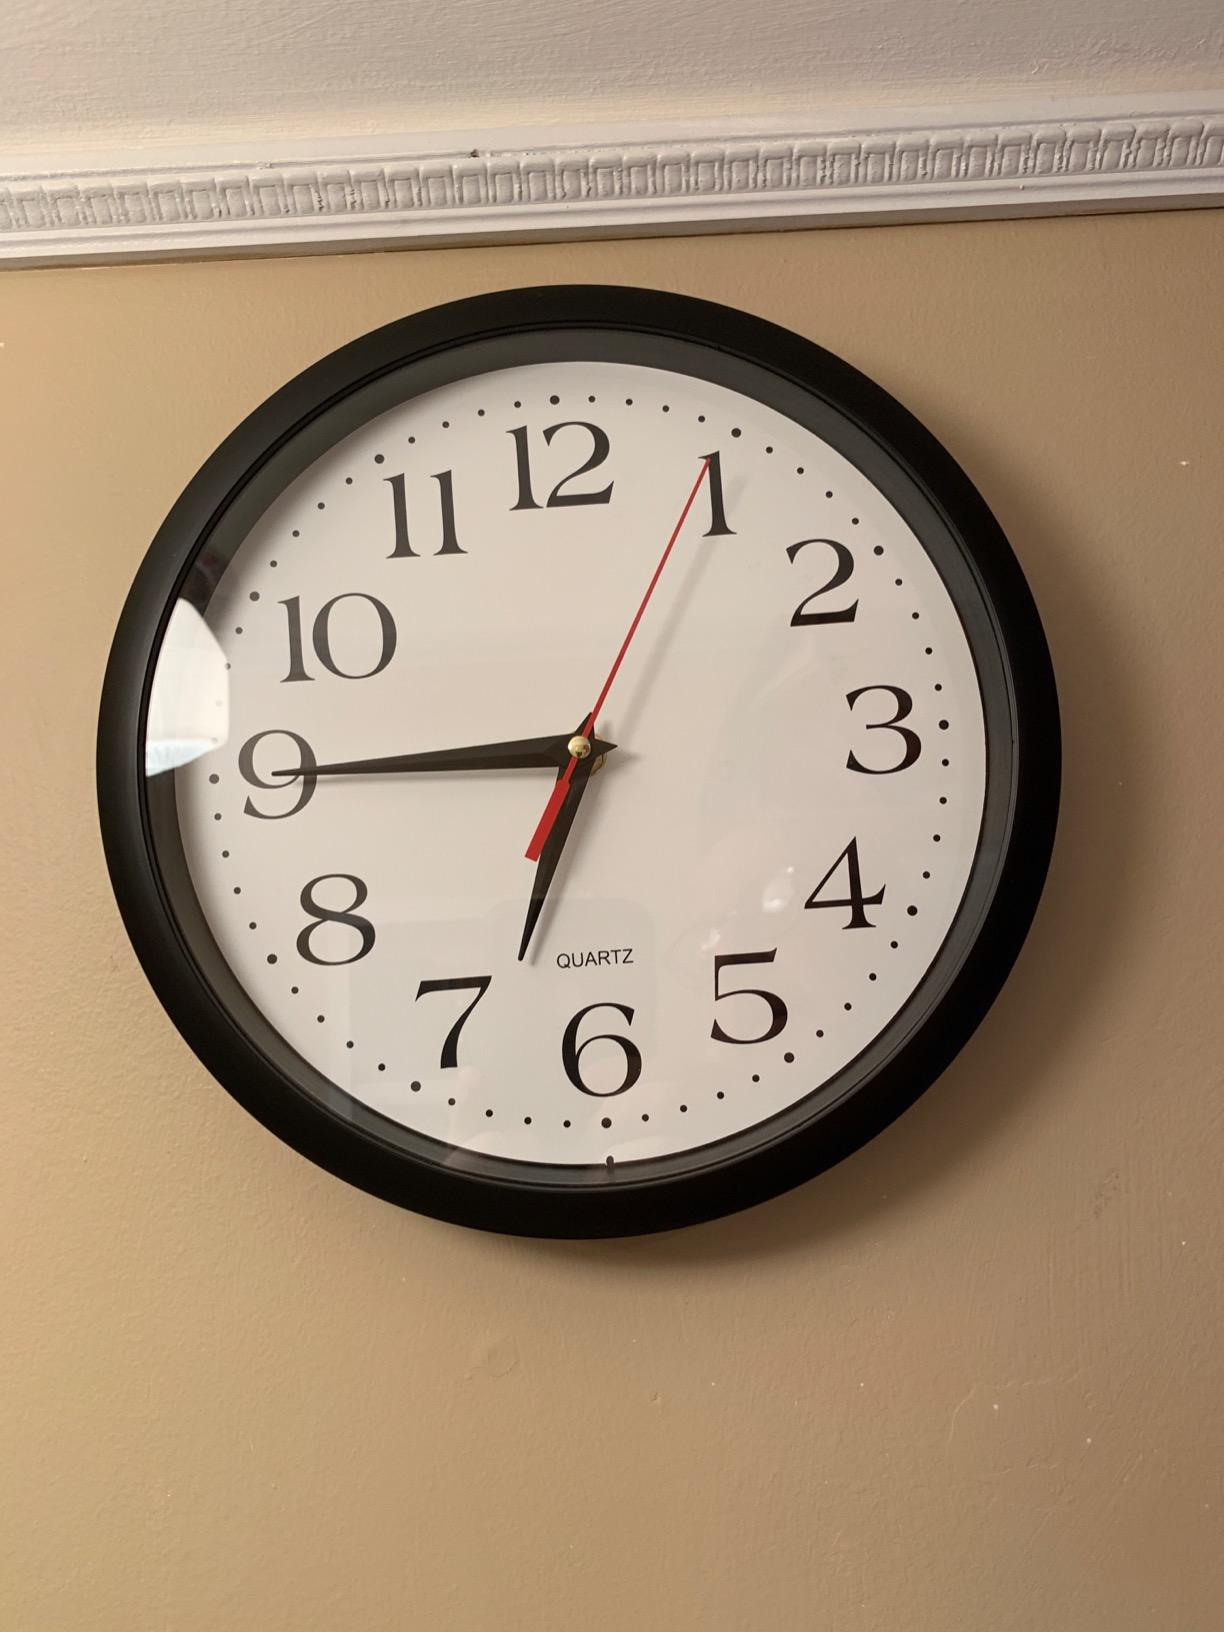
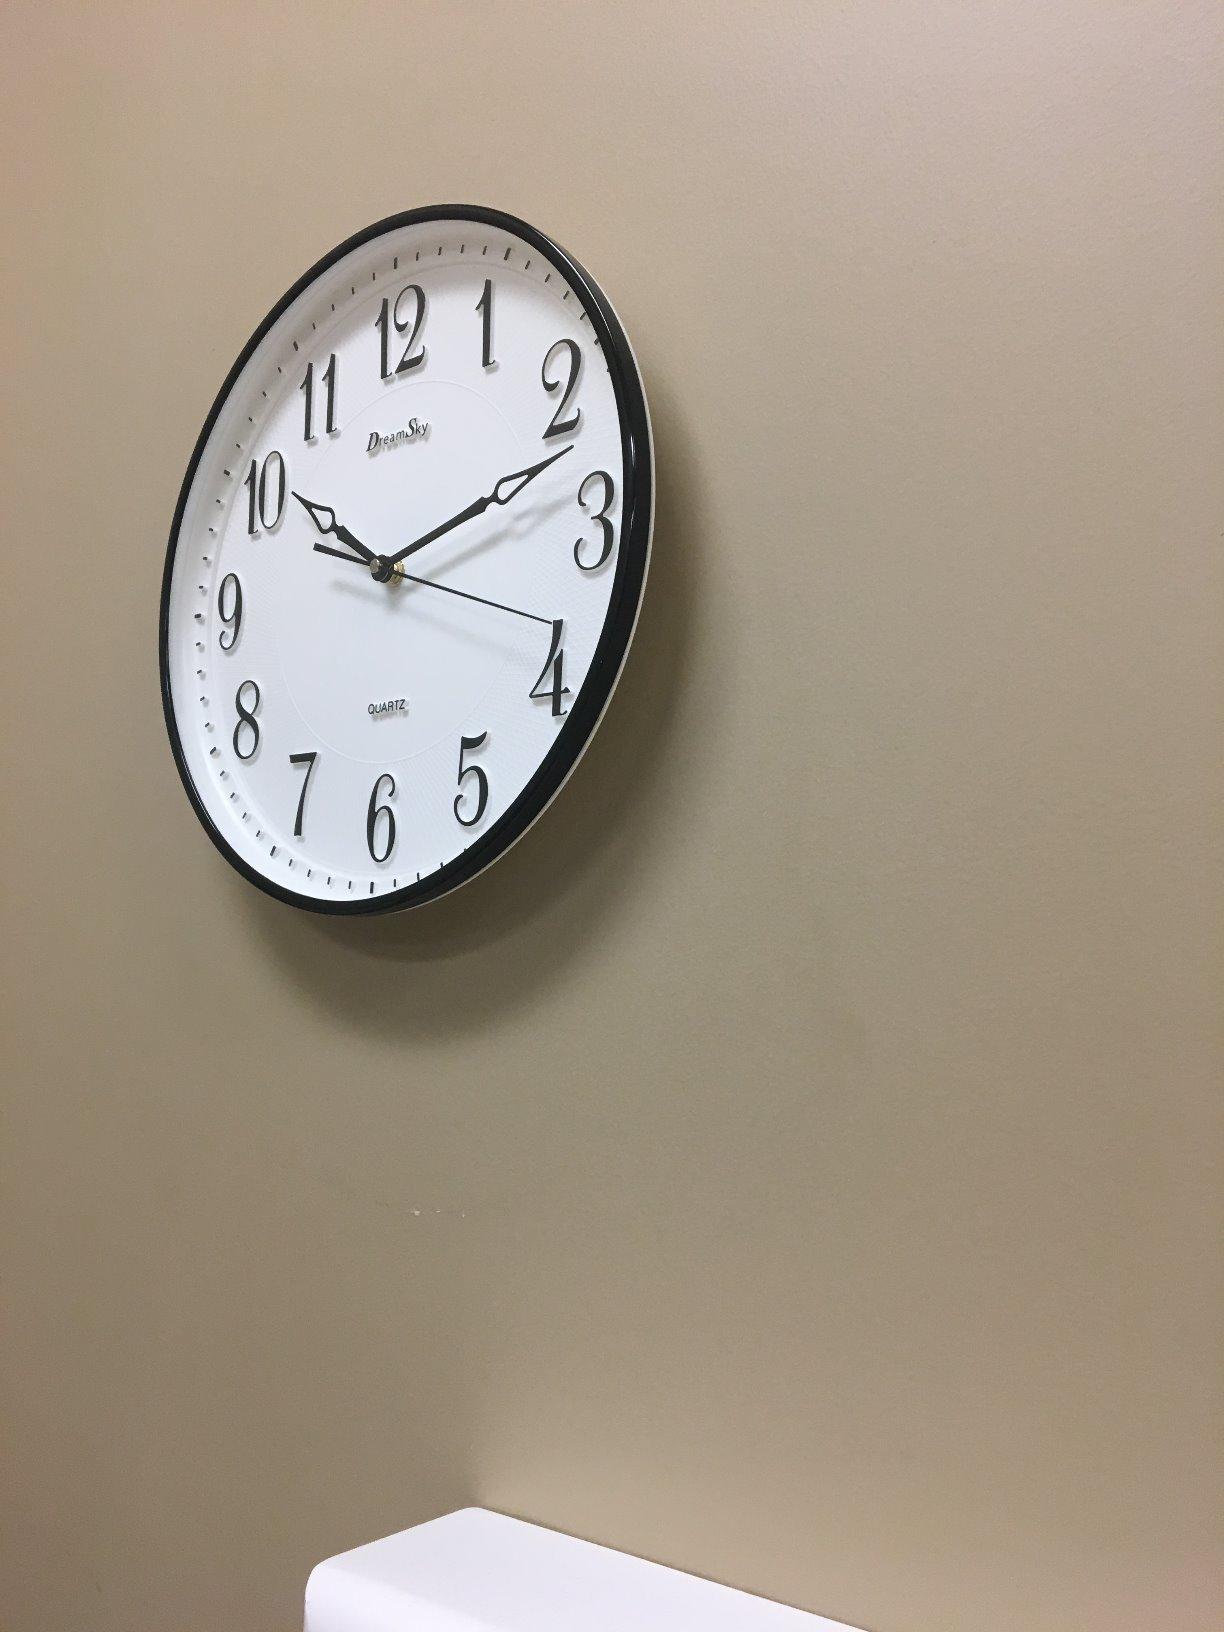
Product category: clock
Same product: no